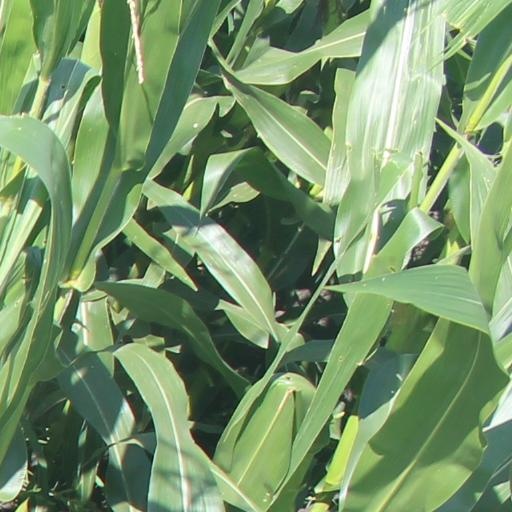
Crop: maize; corn